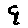
Label: 9